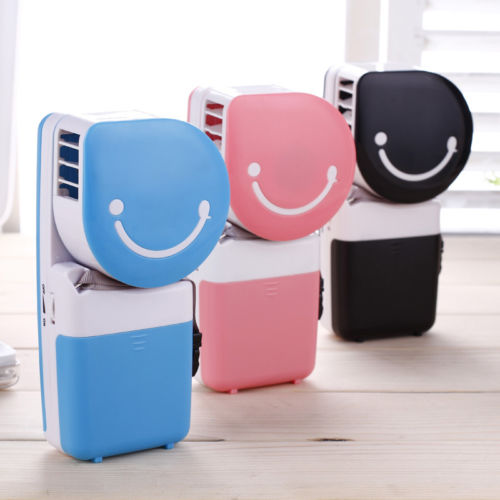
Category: fan